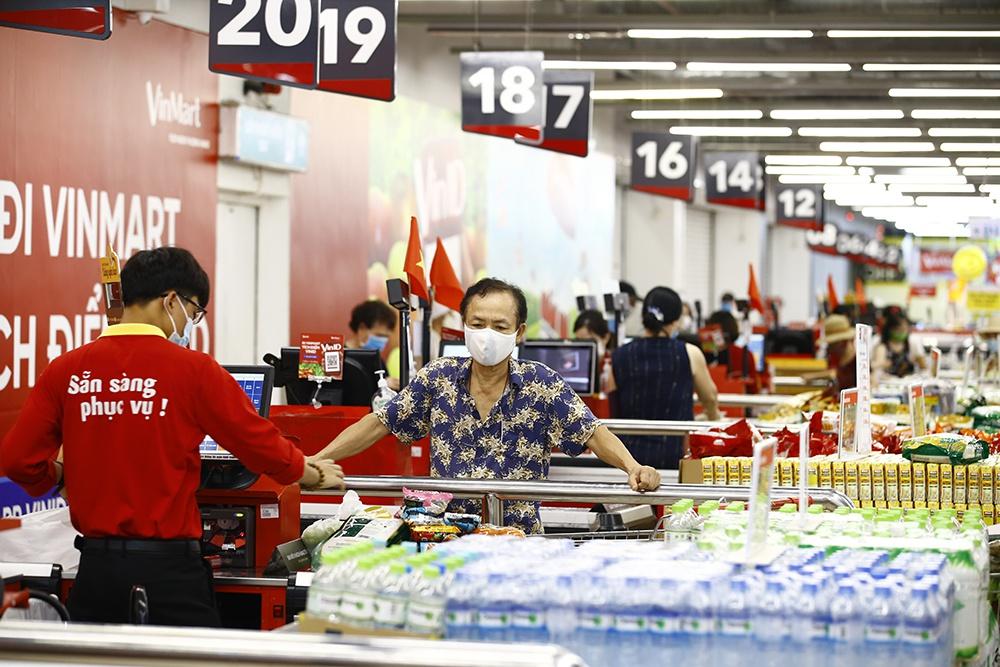
đây là khung cảnh ở quầy tính tiền của một siêu thị